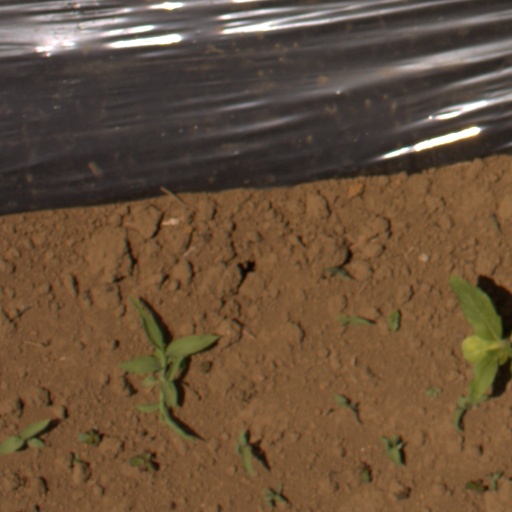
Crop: Jerusalem artichoke